Jalal Allakhverdiyev

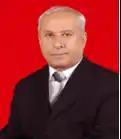

Jalal Eyvaz oglu Allakhverdiyev (September 17, 1929 – January 19, 2017) was an Azerbaijani mathematician and a member of the Azerbaijan National Academy of Sciences, which was called the Academy of Sciences of the Azerbaijan Soviet Socialist Republic in 1972. He is known for contributions to Functional Analysis, such as an important theorem known as "Allakhverdiyev's theorem".